Hieronimo Custodis

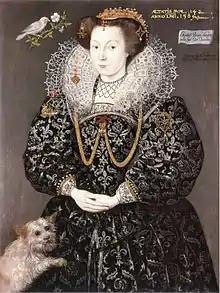
Signed and dated portrait of Elizabeth Brydges, aged 14, daughter of Giles Brydges, 3rd Baron Chandos, and maid of honour to Elizabeth I, 1589

Hieronimo Custodis (also spelled Hieronymus, Heironimos) (died c. 1593) was a Flemish portrait painter active in England in the reign of Elizabeth I.